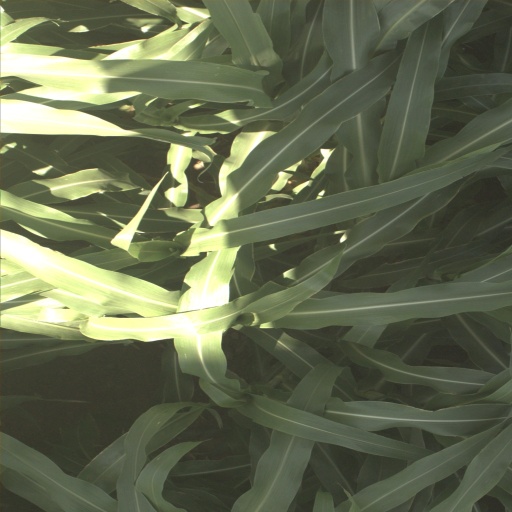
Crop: sorghum